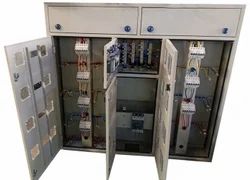
Label: 3_Phase_Meter_Panel_Board